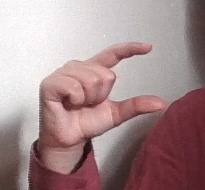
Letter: dal